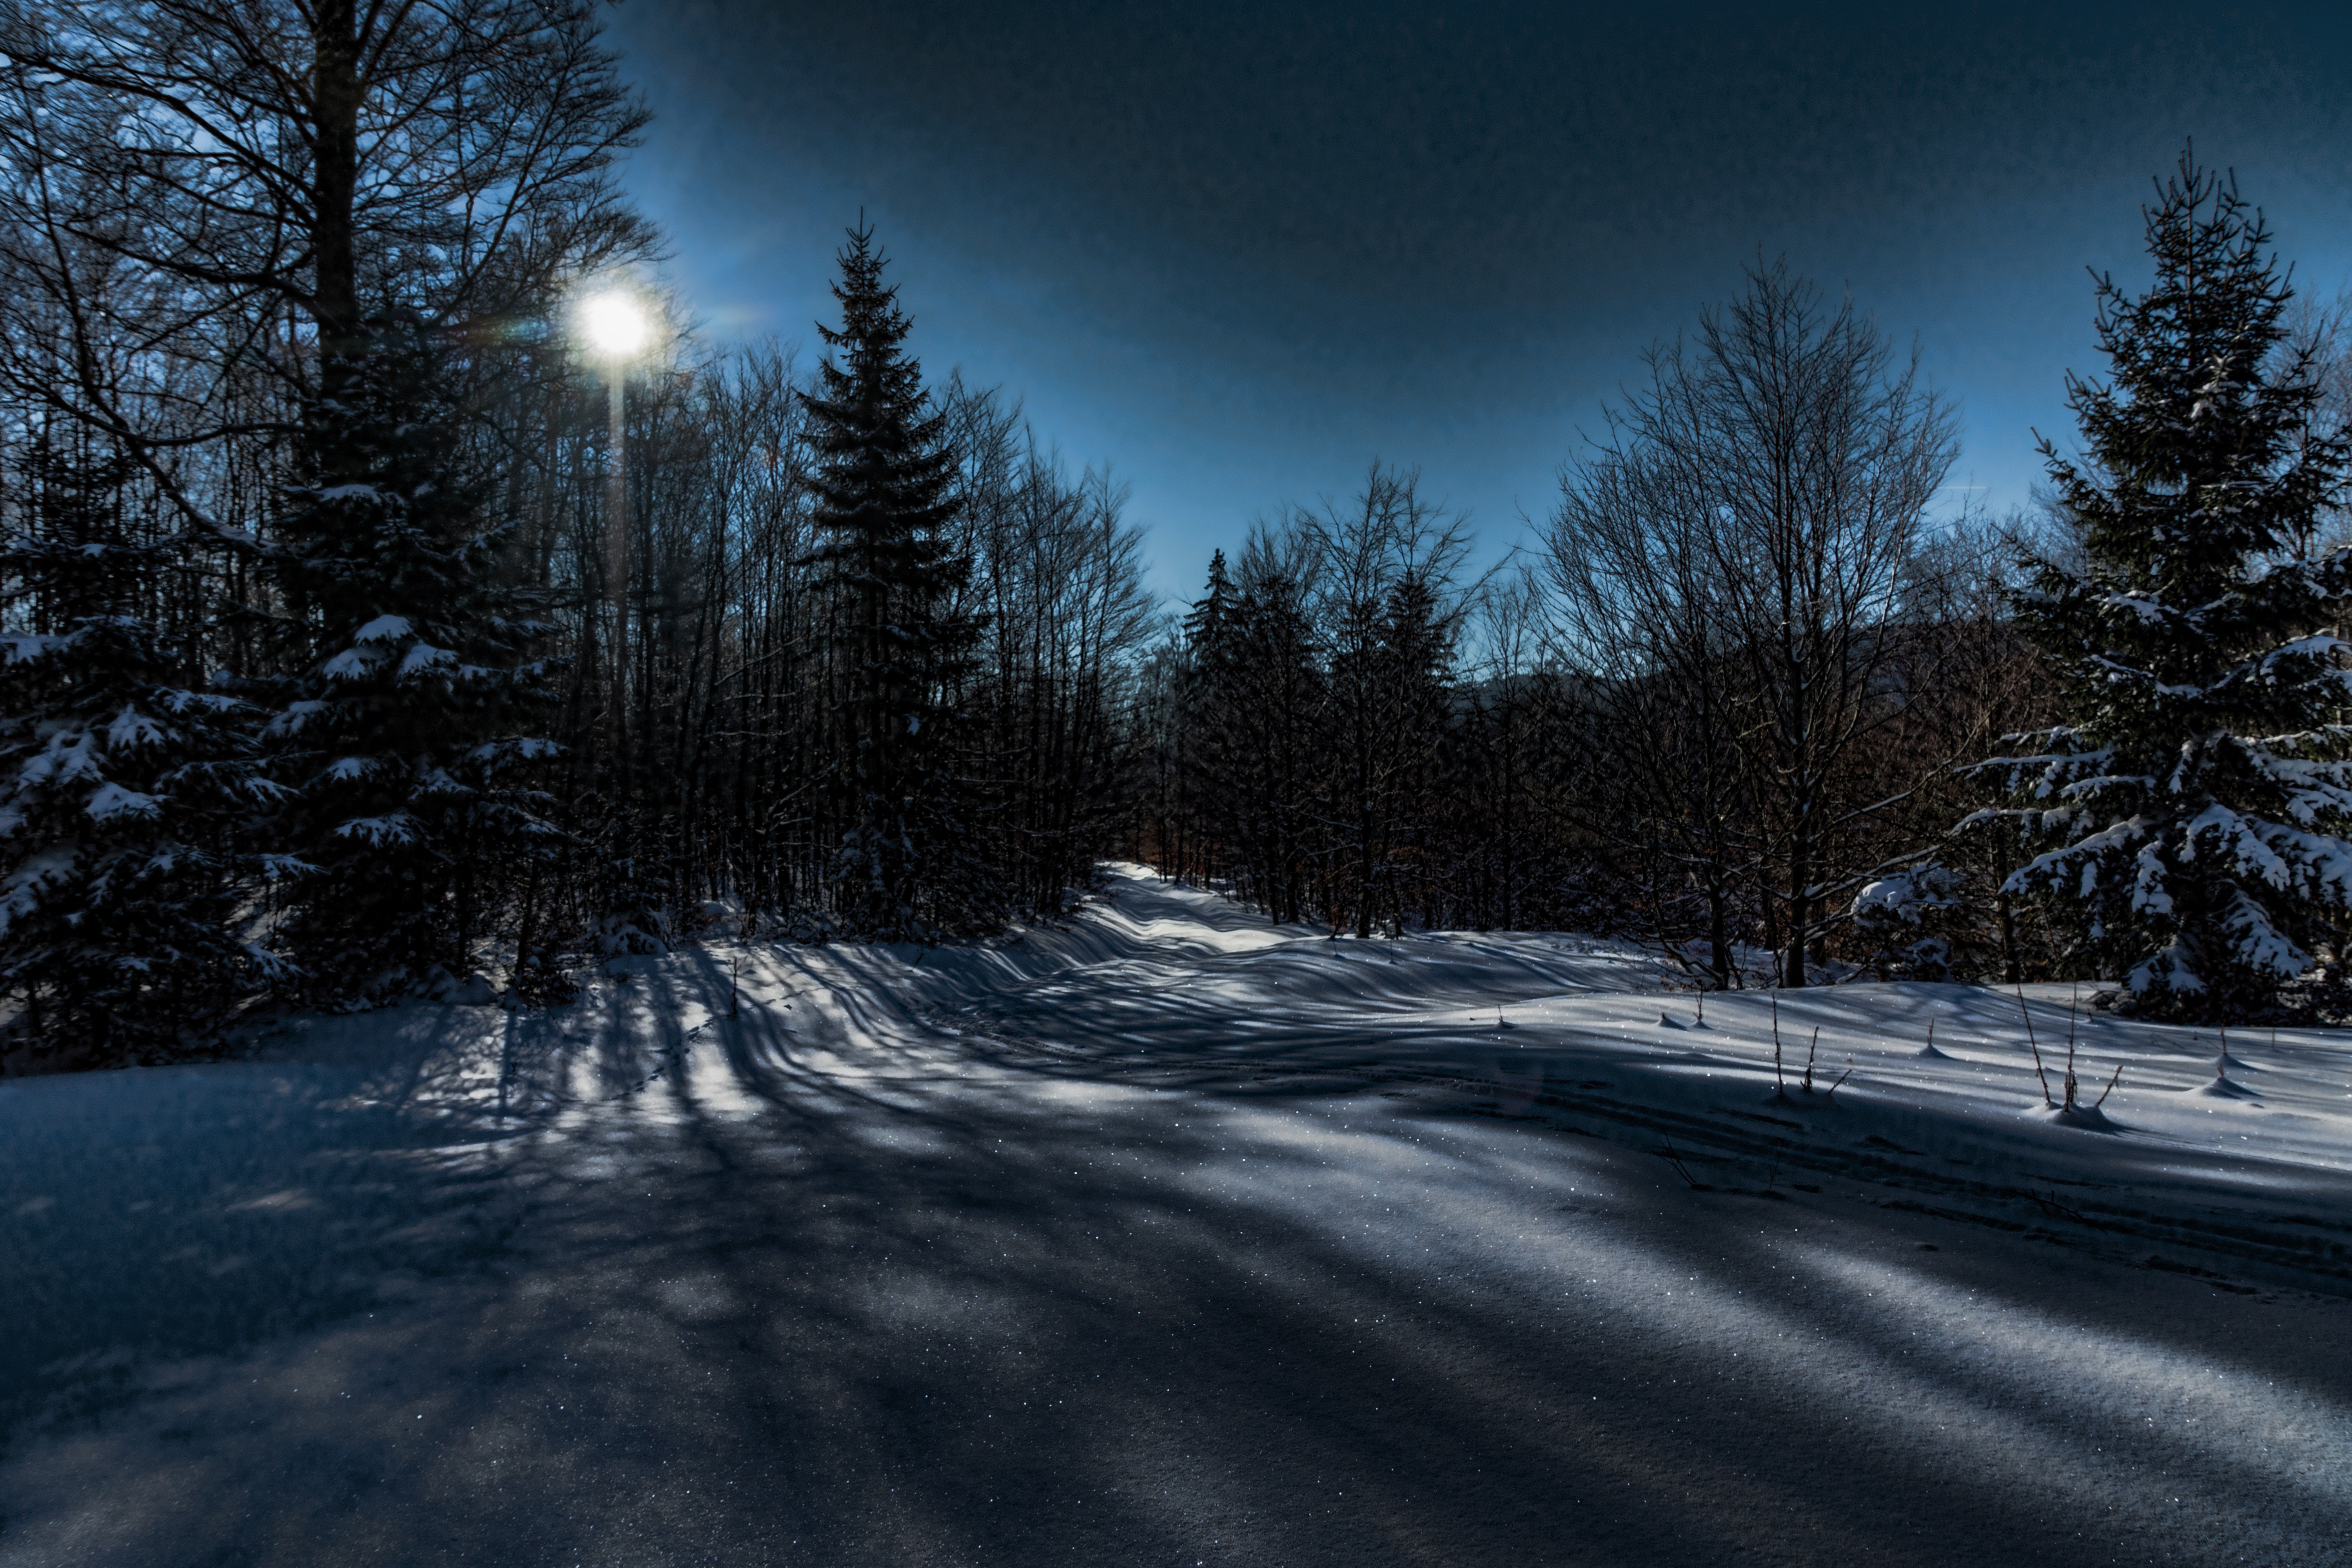
landscape, tree, nature, forest, snow, cold, winter, light, night, sunlight, morning, frost, ice, weather, snowy, darkness, season, wintry, winter forest, freezing, back light, atmospheric phenomenon, woody plant